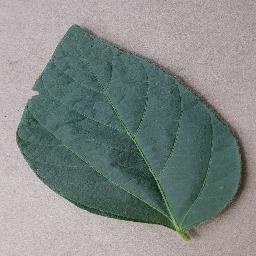
Label: Soybean___healthy